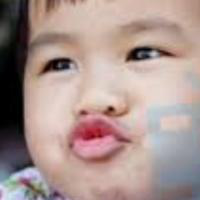
Age group: age 01-10